Matei Millo

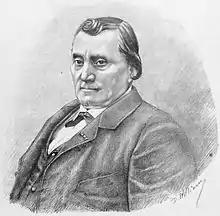
Matei Millo

Matei Millo (November 24/25, 1814 – September 9, 1896) was a Moldavian, later Romanian stage actor and playwright.